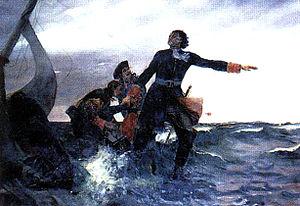
Alekseï Afanassiev, né le 30 novembre 1850, à Saint-Pétersbourg, Empire russe, mort en 1920, est un artiste russe et soviétique, peintre de genre, graphiste, caricaturiste, illustrateur, membre de la société des Ambulants.